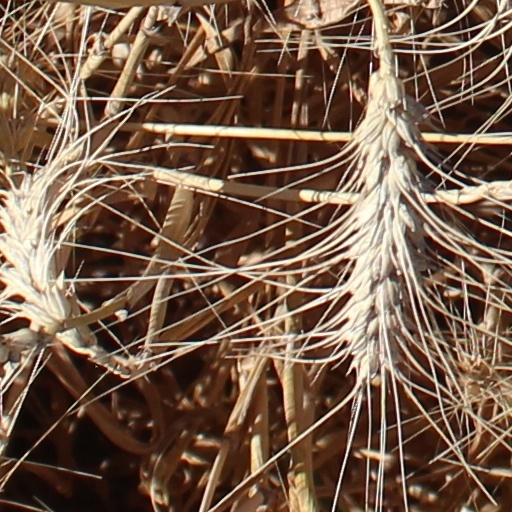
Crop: wheat